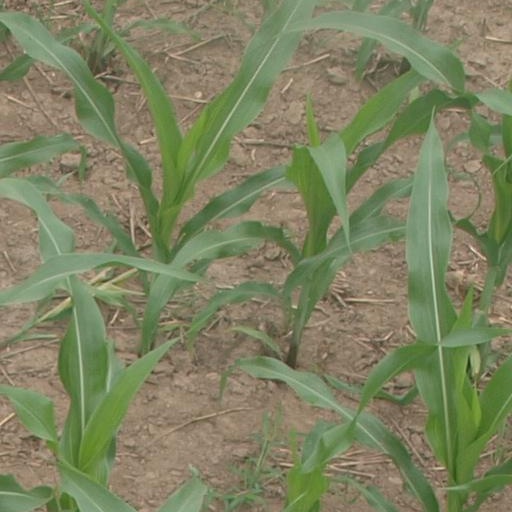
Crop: maize; corn